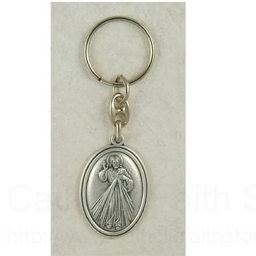
this is an oval shaped silver oxidized key ring that is made and comes in a hanging gift box .